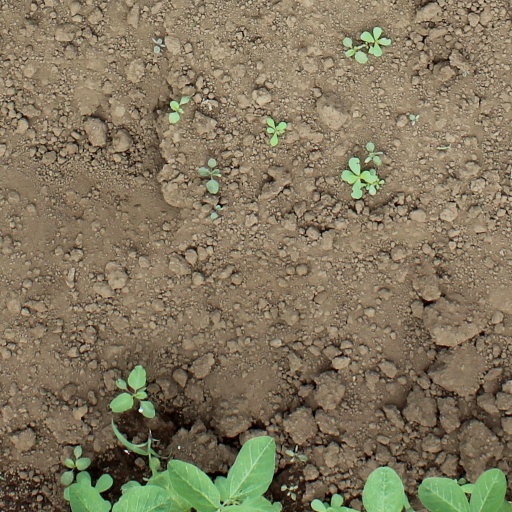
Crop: soybean